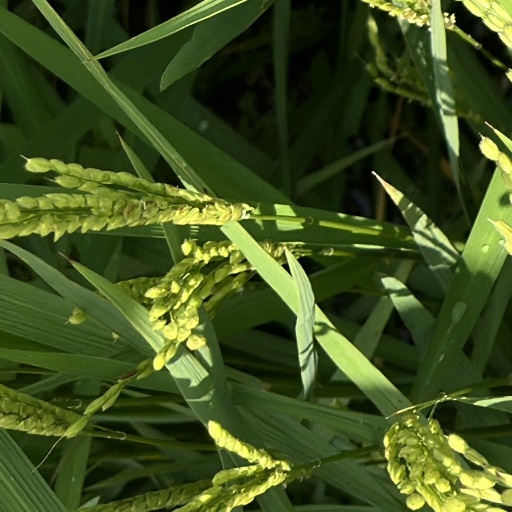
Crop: rice